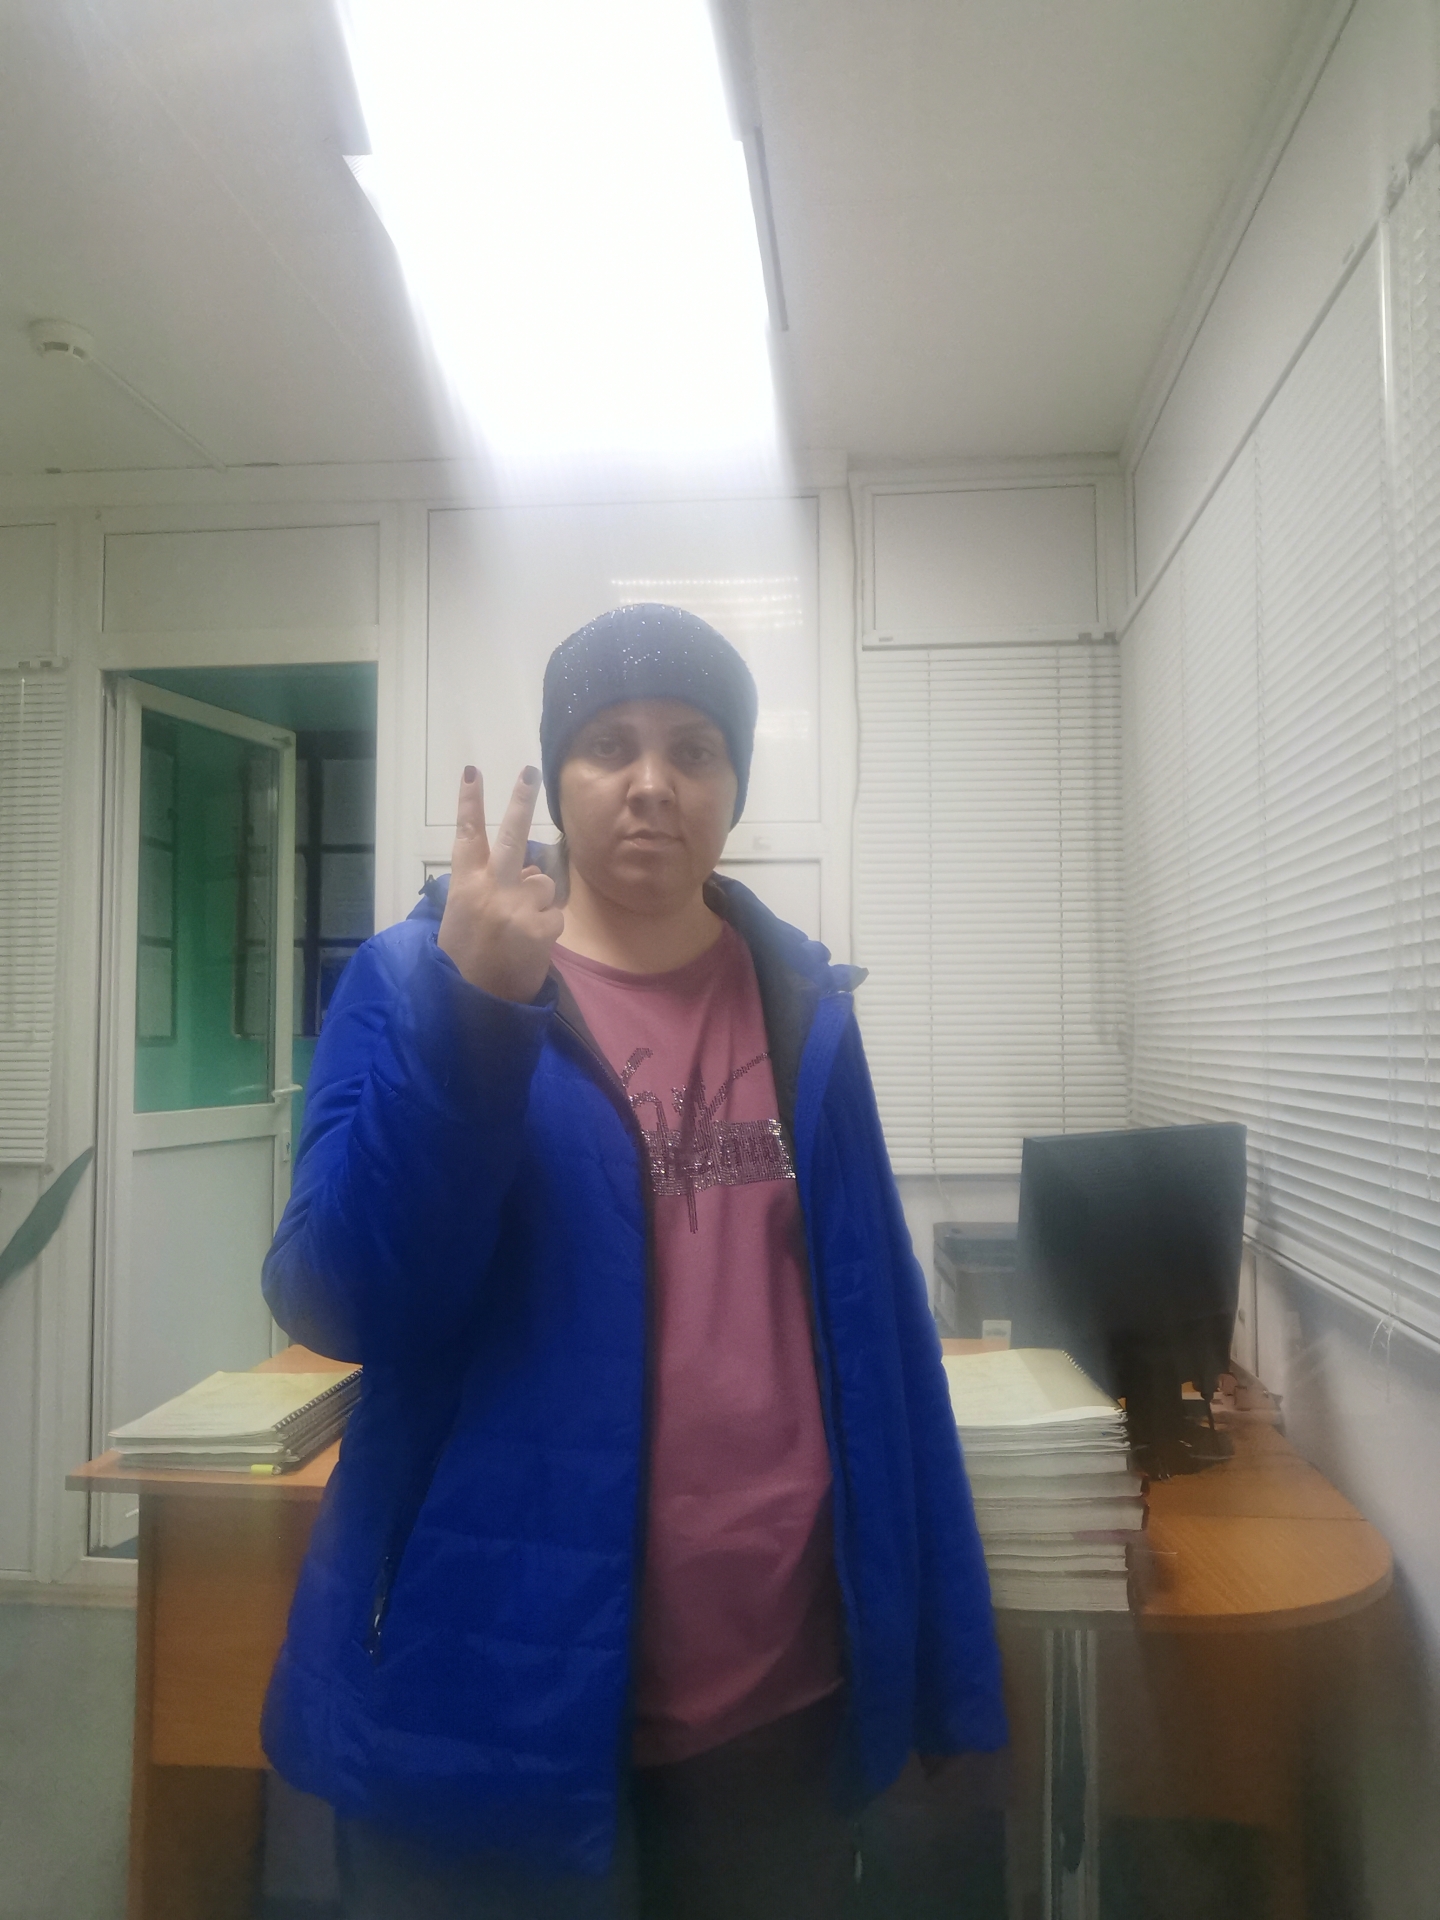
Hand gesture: peace_inverted